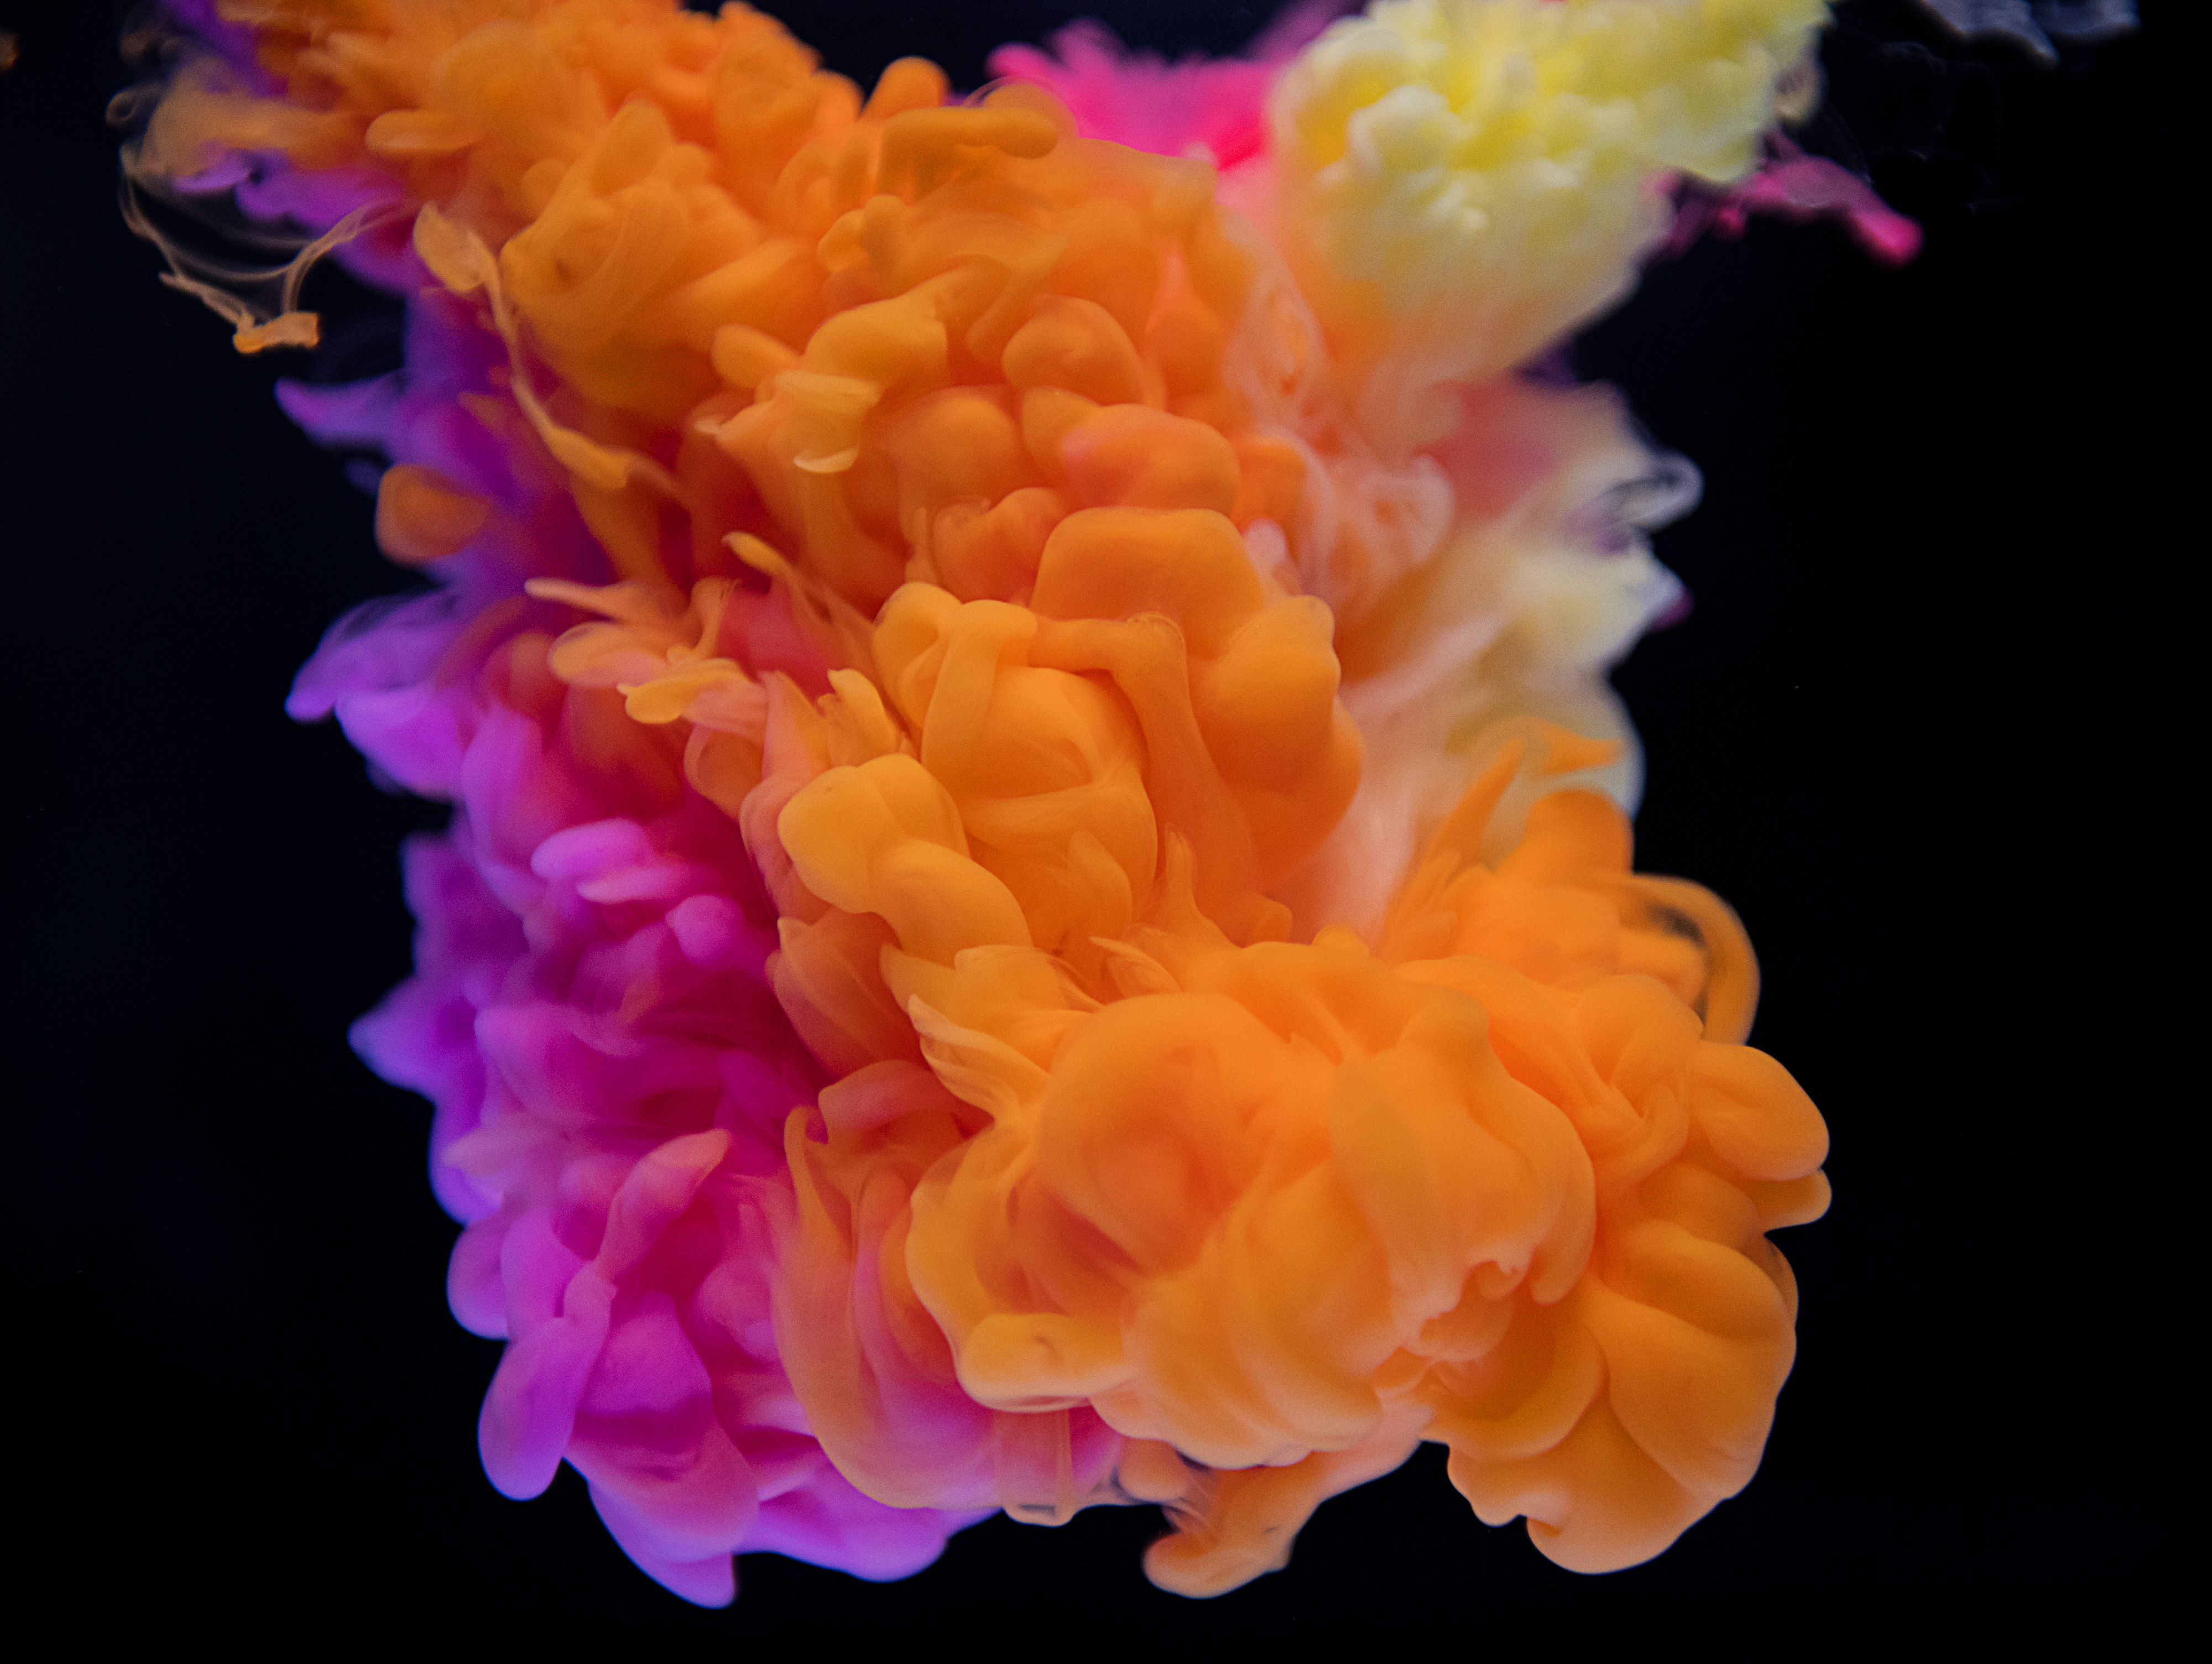
abstract, aquatic, art, background, black background, blob, chemical, cloud, collection, color, color blending, colorful, contamination, creative, decoration, design, detail, dye, effect, element, fancy, fantasy, flow, fluid, fog, illustration, ink, liquid, motion, movement, paint, pattern, pigment, science, shape, smooth, spatter, style, swirl, underwater, water, watercolor, orange, petal, coral, computer wallpaper, cnidaria